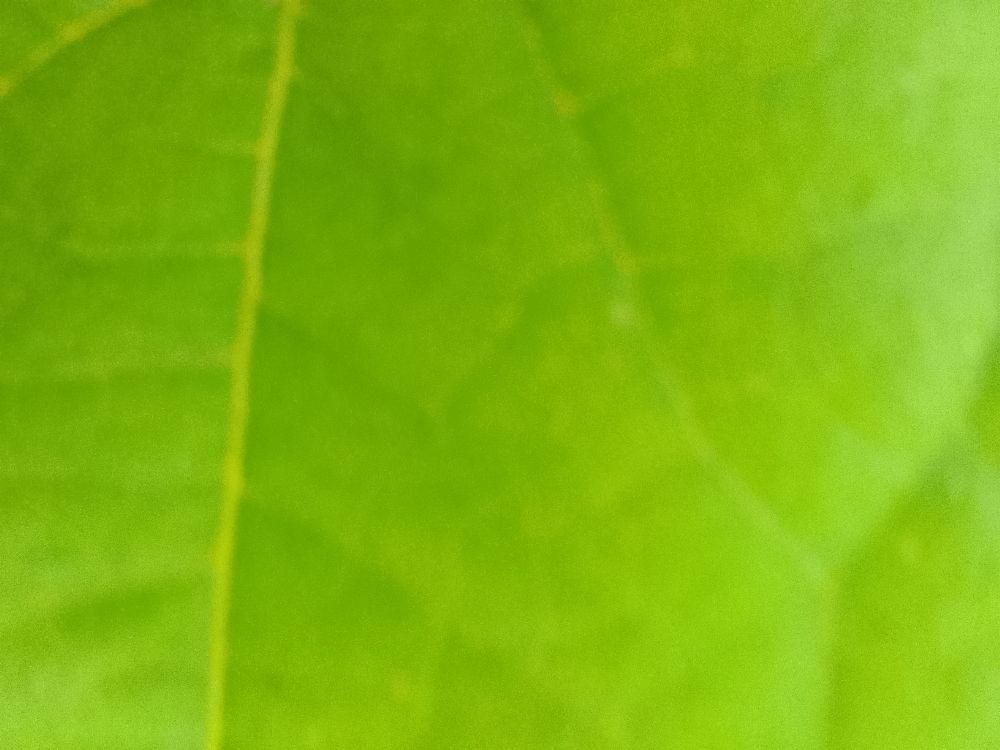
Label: healthy